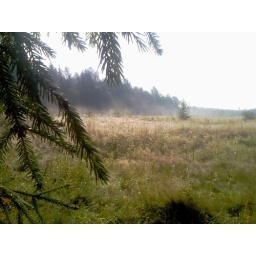
Mist in the forest by the country house